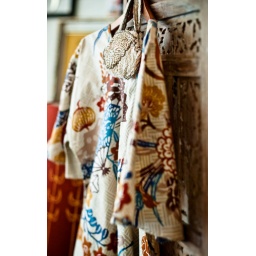
vintage dress and beaded bag hanging on etched lacework screen in rooted in style studio. stylized by jana, photographed by shannonkelli